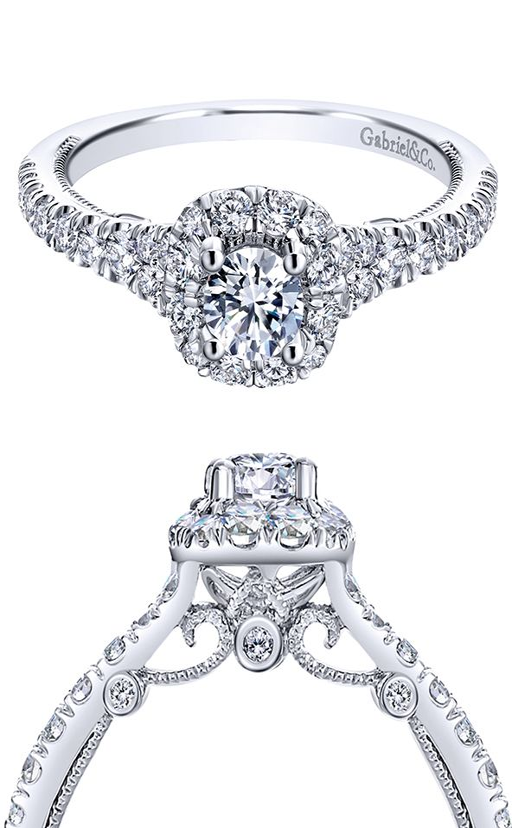
it 's all in the detail .